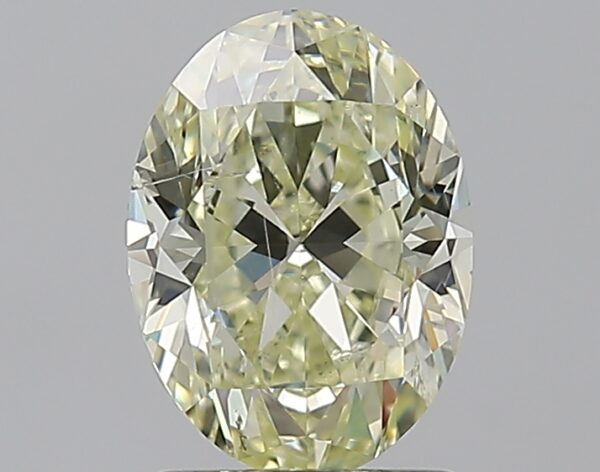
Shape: oval
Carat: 1.52
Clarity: SI2
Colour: O-P
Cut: VG
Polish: EX
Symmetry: EX
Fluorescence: VSL
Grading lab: IGI
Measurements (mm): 8.5 x 6.26 x 4.1